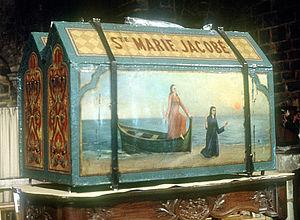
La double chasse de Marie Jacobée et de Marie Salomée it:Saintes-Maries-de-la-Mer License on Flickr (2012-02-03): CC-BY-SA-2.0 Flickr tags: Francia, Camargue, Saintes-Maries-de-la-Mer
Un pointu est une famille de barque de pêche traditionnelle emblématique de la Provence méditerranéenne. Variante des mourre de pouar, bette, barquette marseillaise, et barque catalane..., elles sont propulsées par aviron, voile latine, et moteurs Baudouin.
L'église de Notre-Dame-de-la-Mer est une église fortifiée romane du IXᵉ siècle des Saintes-Maries-de-la-Mer en Camargue dans les Bouches-du-Rhône, en Provence. Dédiée à Notre-Dame et aux Saintes Maries, elle fait l'objet du pèlerinage aux Saintes-Maries-de-la-Mer, et est classée aux monuments historiques depuis 1840.